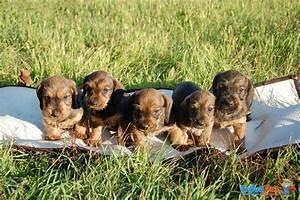
dog